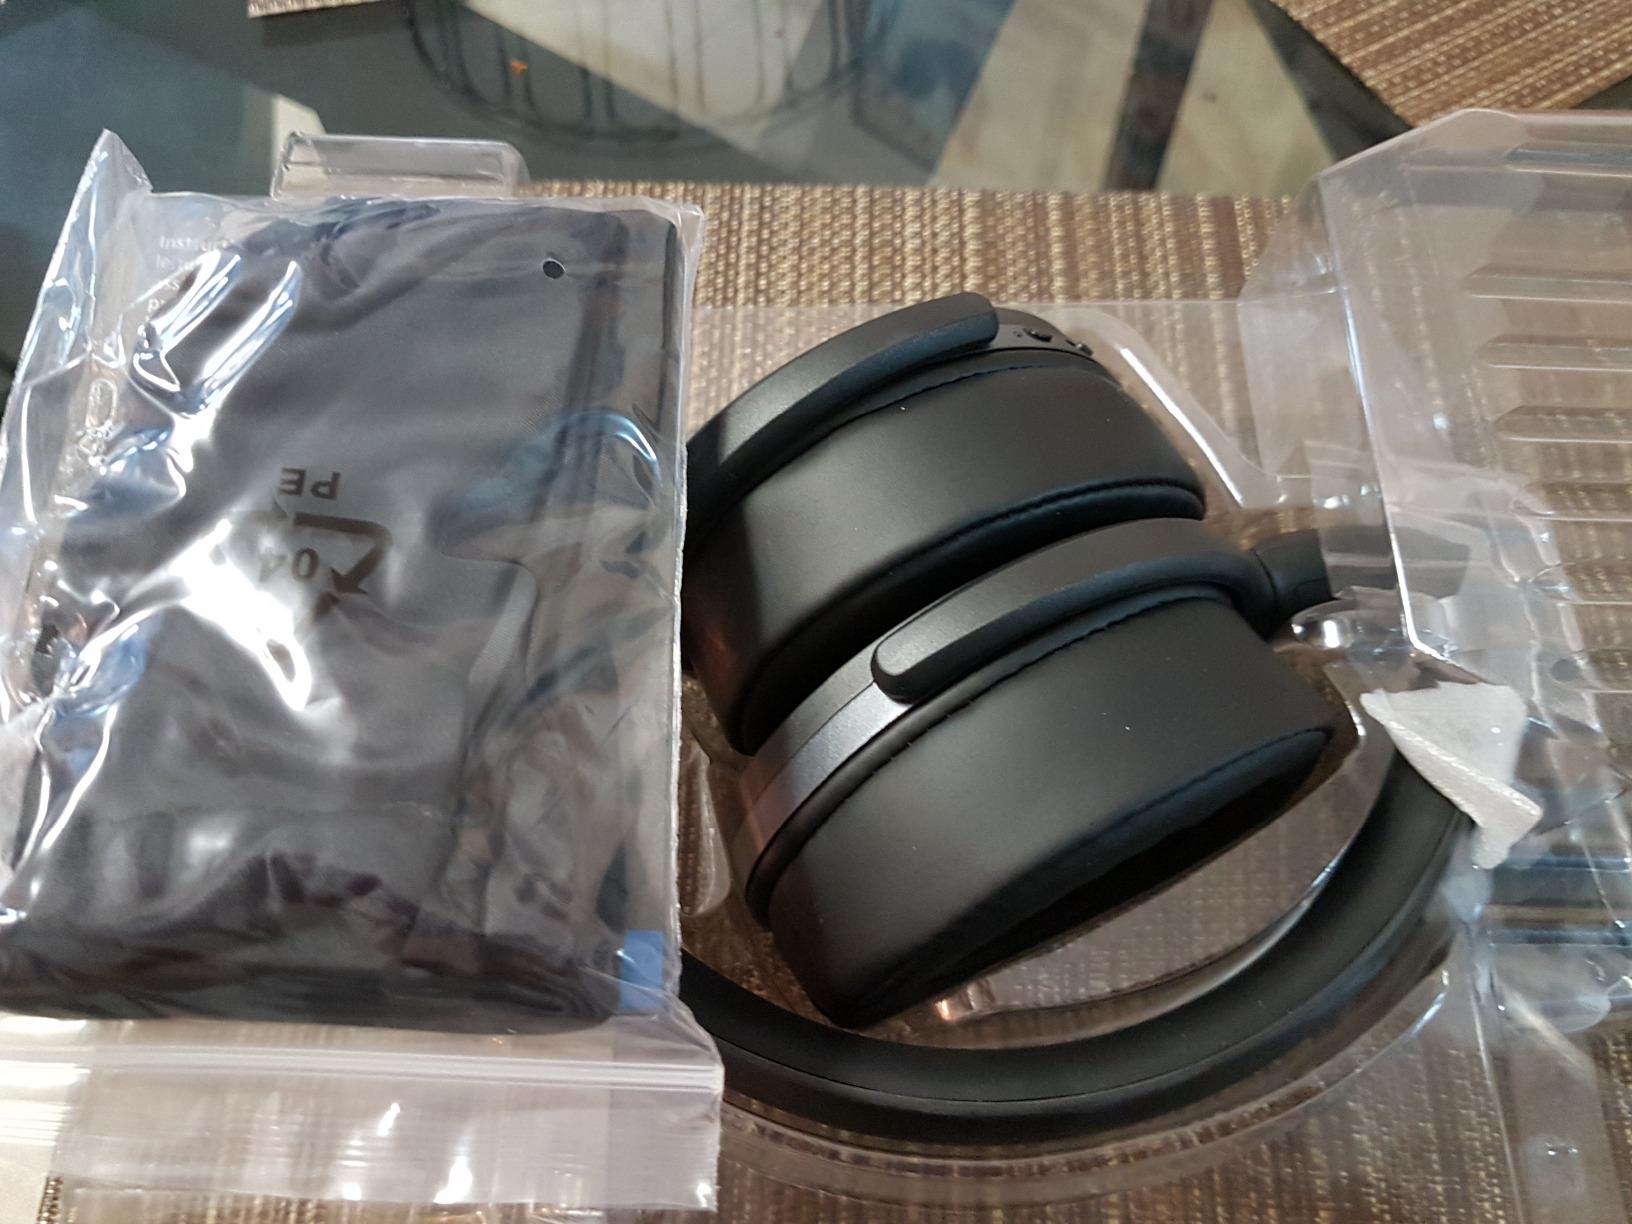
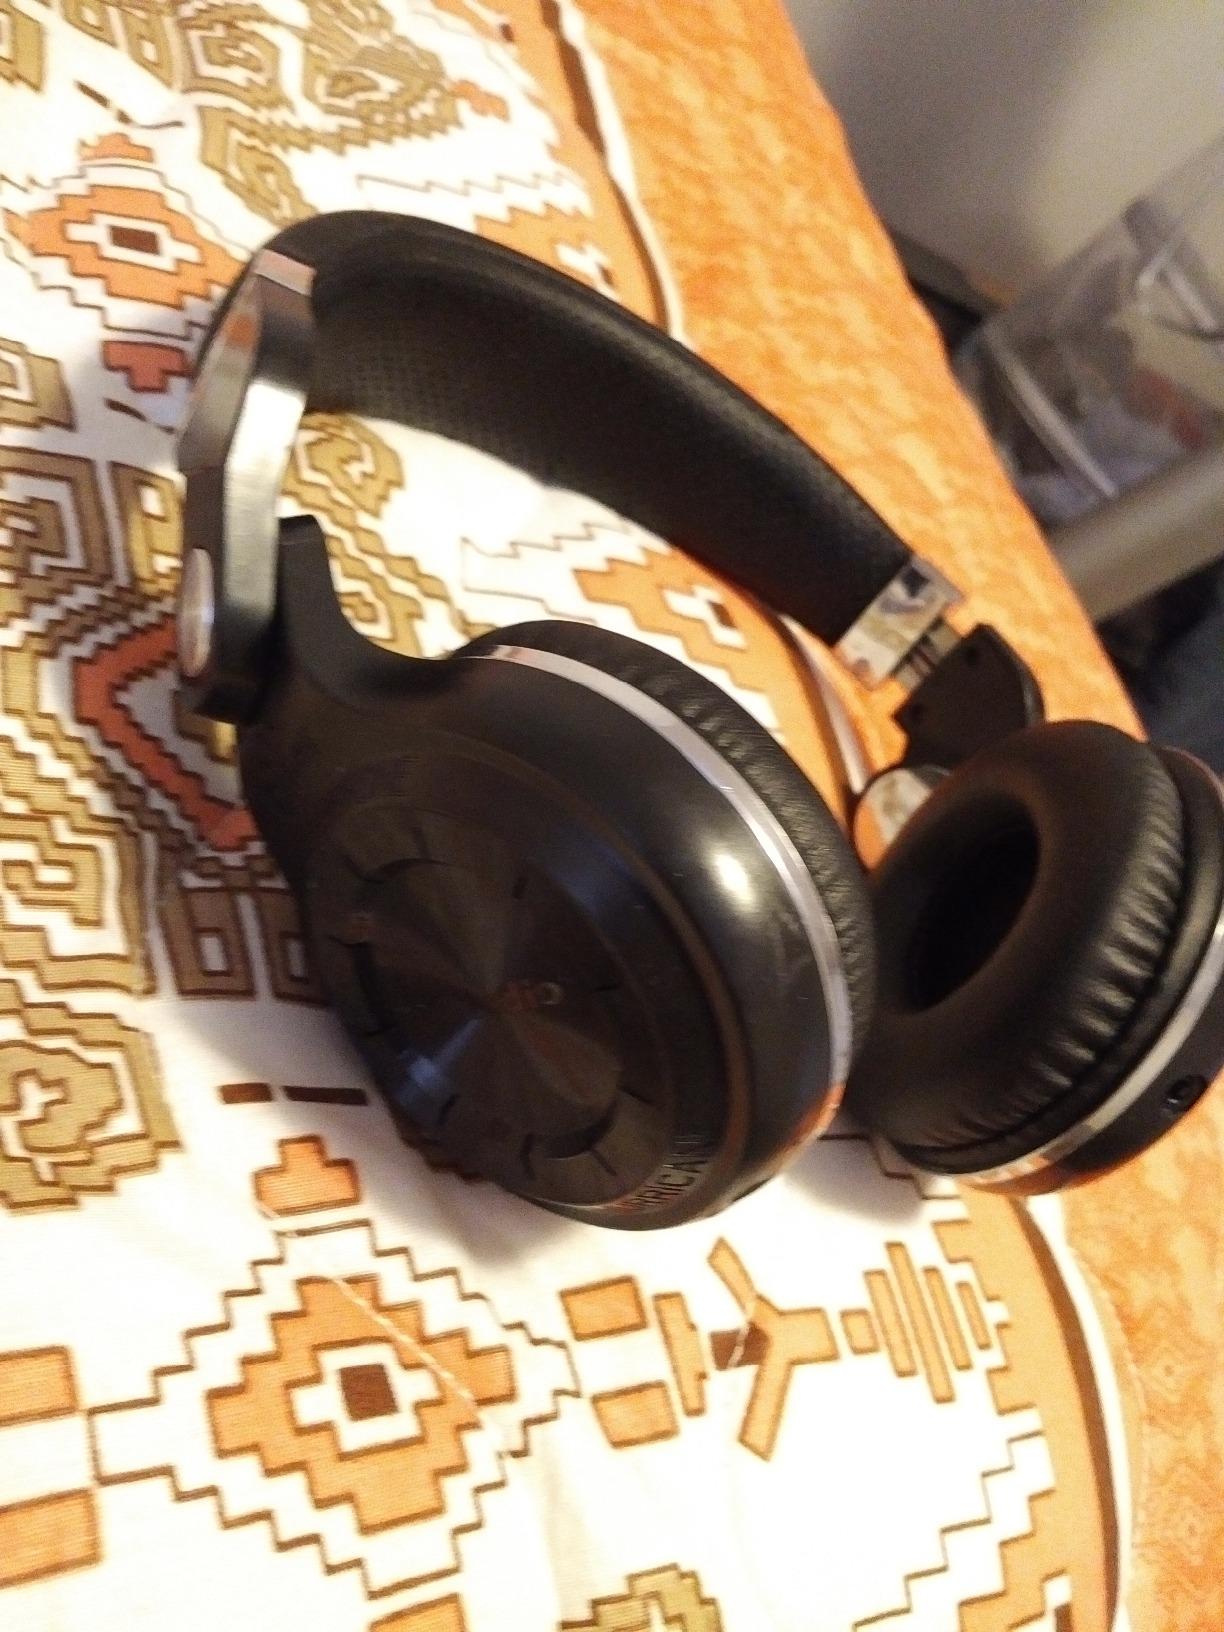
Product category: headphones
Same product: no